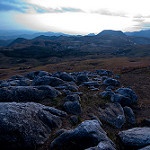
Scene: Outdoor